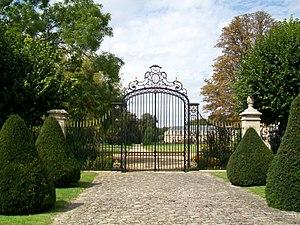
Grille du parc du château, au rond-point de la Victoire.